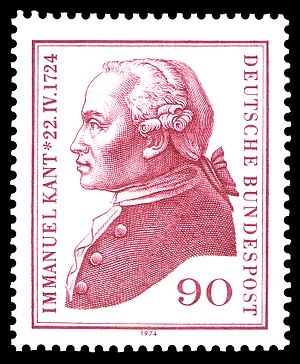
Immanuel Kant
Tysk frimærke, 1974, der fejrede det 250-årige jubilæum af Kants fødsel
Immanuel Kant var en tysk filosof. Kant er berømt for det "kategoriske imperativ", der er et forsøg på at opstille en almengyldig etisk regel på baggrund af fornuften. Og hans opdeling af verden i "tingen for os" og "tingen i sig selv".